Ovingham railway station

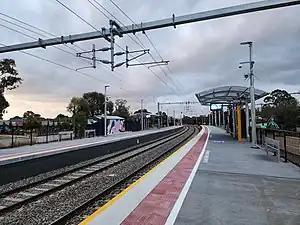
Northbound view from Platform 2, November 2022

Ovingham railway station is located on the Gawler line. Situated in the inner northern Adelaide suburb of Ovingham, it is located from Adelaide station.